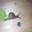
Label: snail